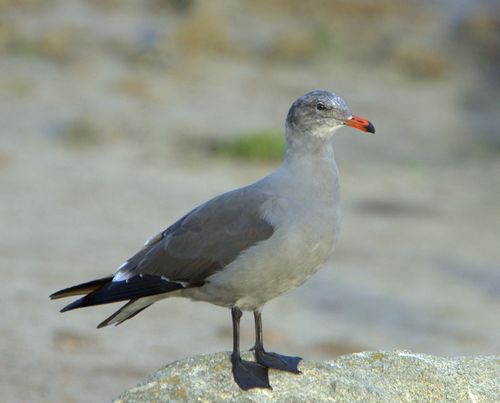
the bird has a light gray breast, neck and underbody while the wings are a darker gray, the tail almost black, the head a mixture of white and grey and the medium beak bright orange with a black tip.
a bird with a large body including a gray chest and dark gray secondaries.
a large bird with a orange hook like bill and a grey breast and side, belly the bird has a long neck as well
this bird is white and grey in color with a orange beak, and grey eye rings.
this is a grey medium sized bird with black webbed feet, an orange bill with black tip, and dark grey wings fading to black.
this grey bird appears to be a form of seagull and has black webbed feet and dark grey wings.
this bird has a belly that is gray and dark gray wings
this medium sized shore bird has a long orange and black beak and features black webbed feet, light gray breast and underbelly, and a mottled mix of gray, white, and black feathers cover the head, wings, and tail.
this bird is grey with black and has a long, pointy beak.
the bird has a gray belly and breast, dark gray wings, and an orange bill.
Species: Heermann Gull